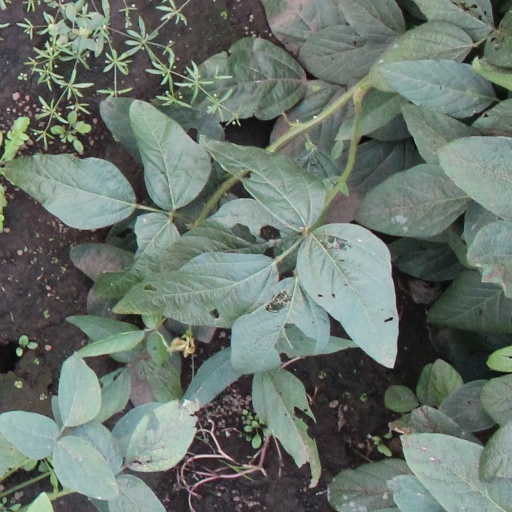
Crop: soybean